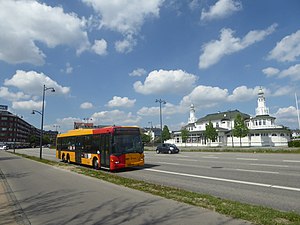
Linje 2A / Historie
Linje 2A ved Søpavillonen i 2017.
Linje 2A er en buslinje i København, der kører mellem Tingbjerg, Gavlhusvej og Refshaleøen. Linjen er en del af Movias A-busnet og er udliciteret til Arriva, der driver linjen fra sit garageanlæg Ryvang. Med ca. 8,0 mio. passagerer i 2019 er den en af de mest benyttede af Movias buslinjer. Linjen betjener blandt andet Brønshøj, Frederiksberg, Indre By og Christianshavn.